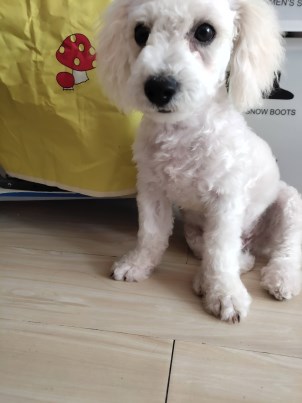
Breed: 3083-n000117-Bichon_Frise